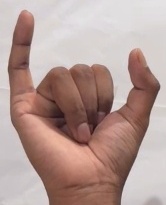
ASL sign: Y